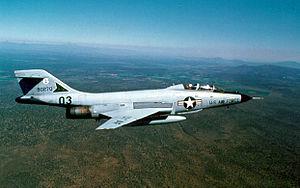
Le McDonnell F-101 Voodoo est un avion de combat américain de la seconde moitié des années 1950. C'est le premier avion de chasse capable de dépasser 1 000 miles/h à avoir été produit en série. Construit à un peu moins de 900 exemplaires, ce second type des Century Series Fighters est resté en service jusqu'au début des années 1980.
La deuxième génération de chasseur à réaction est une classification générale des avions de combat mis en service entre 1950 et 1960.
Le 409ᵉ Escadron tactique de chasse canadien de la Force aérienne du Canada, surnommé Nighthawks, fut formé le 17 juin 1941 à Digby, Angleterre. Le 24 août 1944, il quitte l'Angleterre et s'installe en France. Constituant alors un escadron nocturne, il remporte 61½ victoires durant la Seconde Guerre mondiale. Basé aux Pays-Bas à la fin du conflit en Europe, il est dissous en juillet 1945.